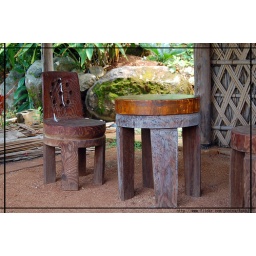
chair table in ueza house used by different political parties of Ryukyu Kingdom between 17th and 18th century